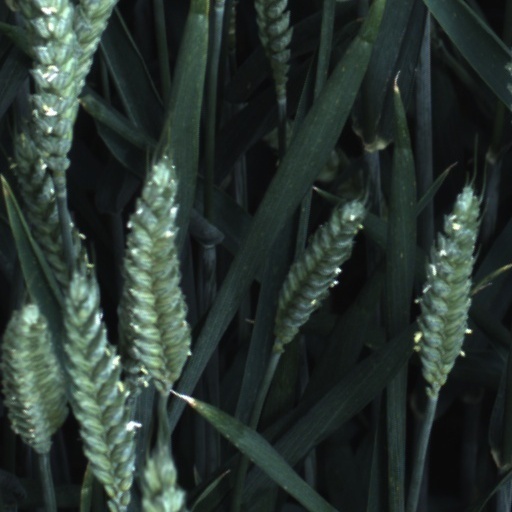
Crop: wheat